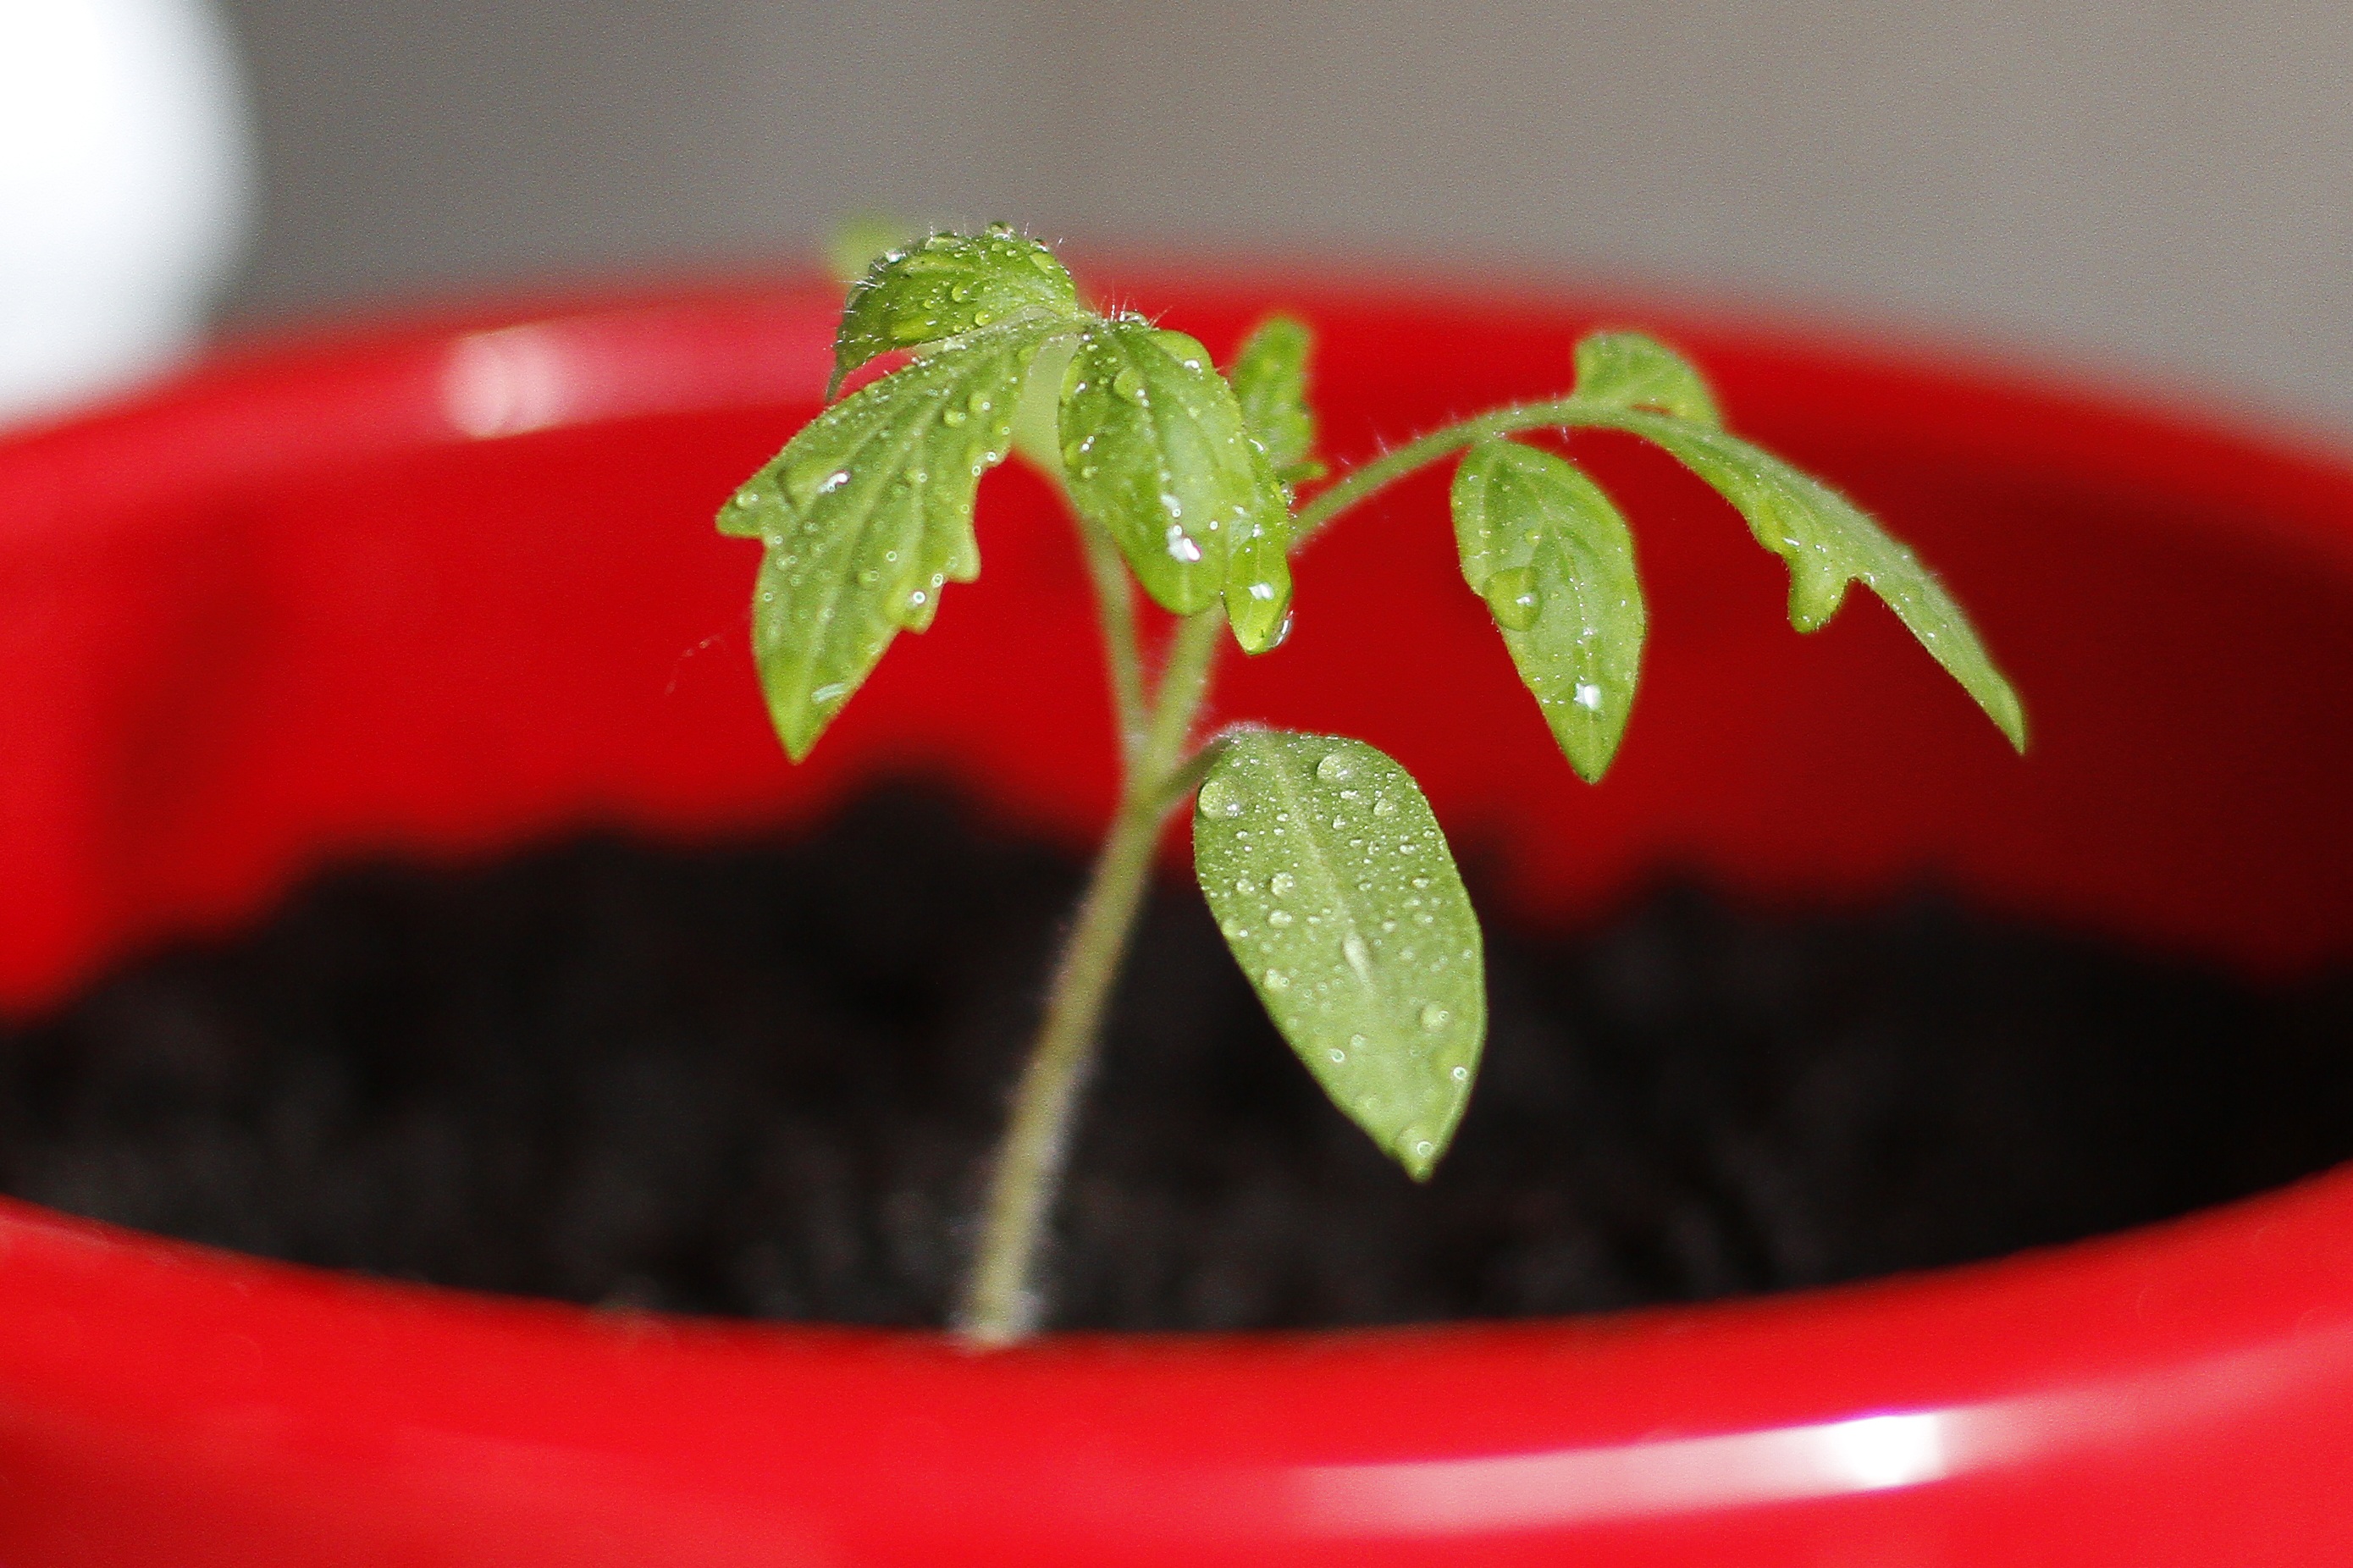
plant, leaf, seed, flower, petal, food, red, produce, drink, tomato, seedling, green plant, engine, macro photography, flowering plant, red pot, land plant